Leone Frollo

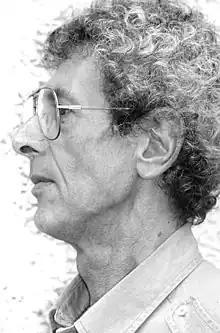
Leone Frollo

Leone Frollo (9 April 1931 – 17 October 2018) was an Italian comic book artist.